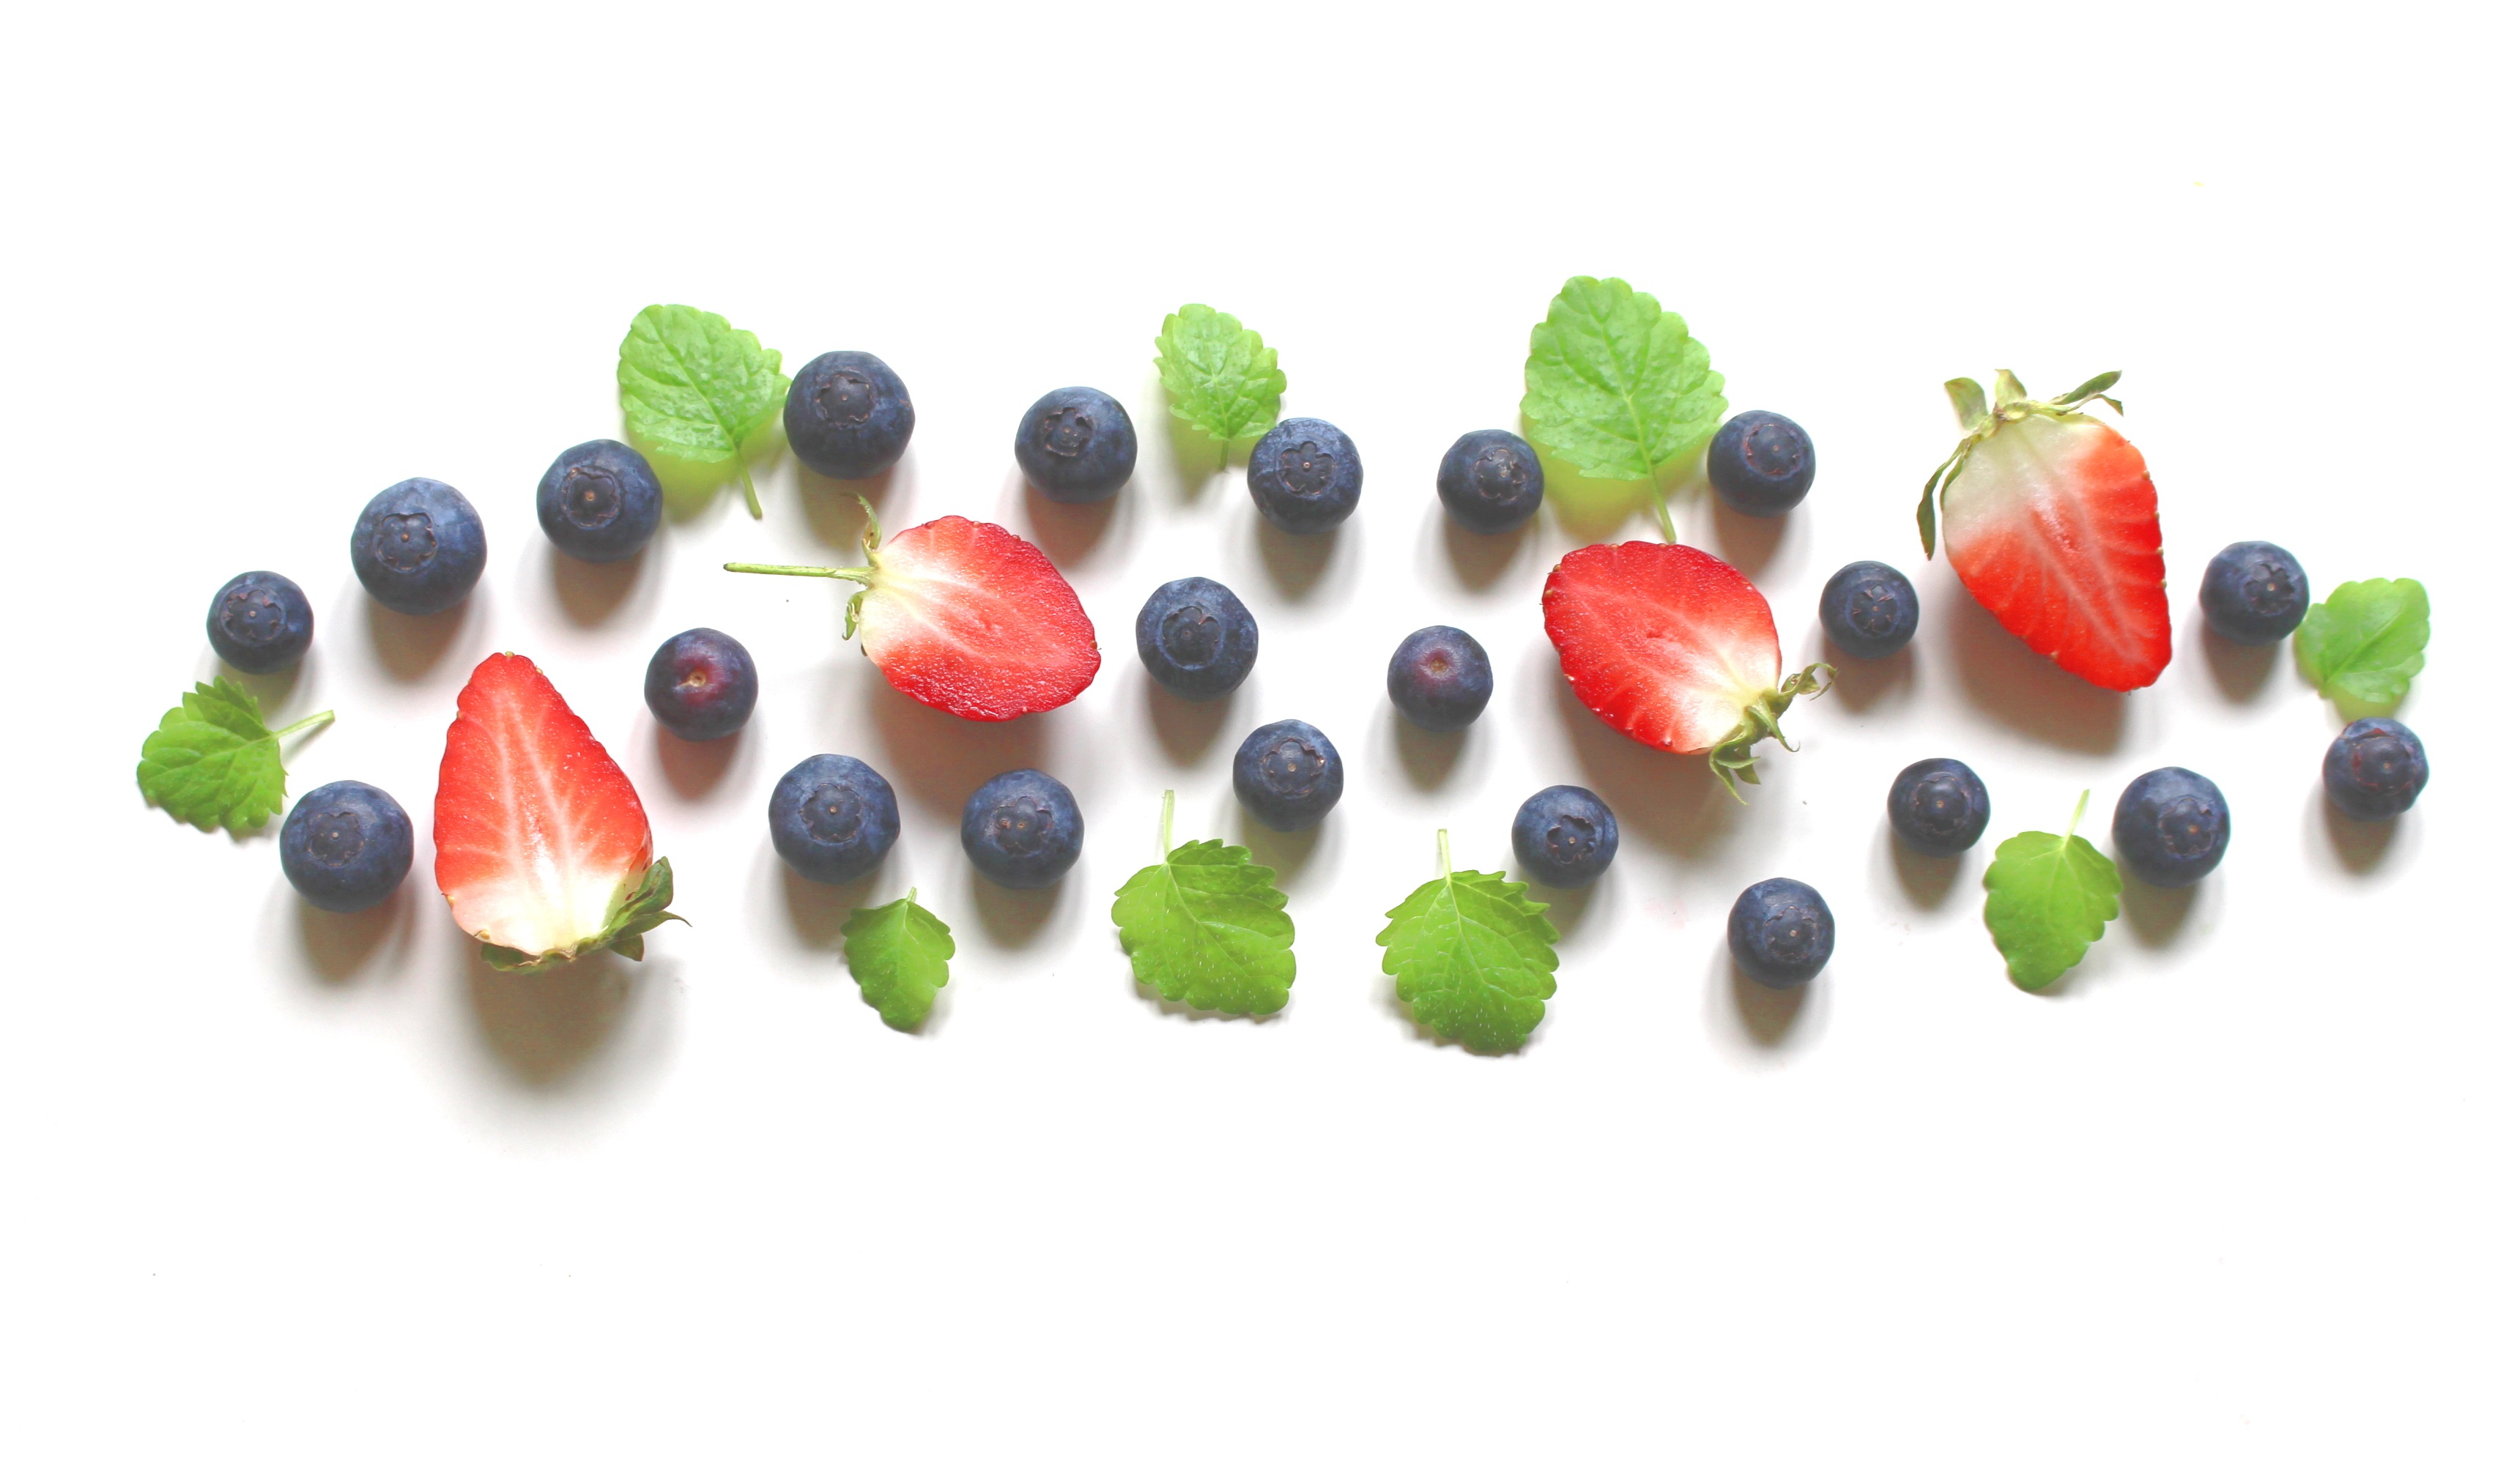
plant, fruit, sweet, leaf, flower, petal, food, red, produce, bead, healthy, eat, toy, delicious, berries, nutrition, blueberries, fruits, vegan, strawberries, vitamins, balm, land plant